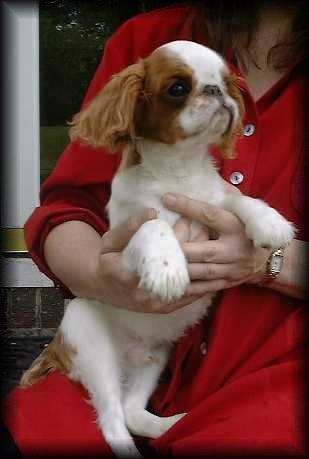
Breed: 207-n000026-Blenheim_spaniel